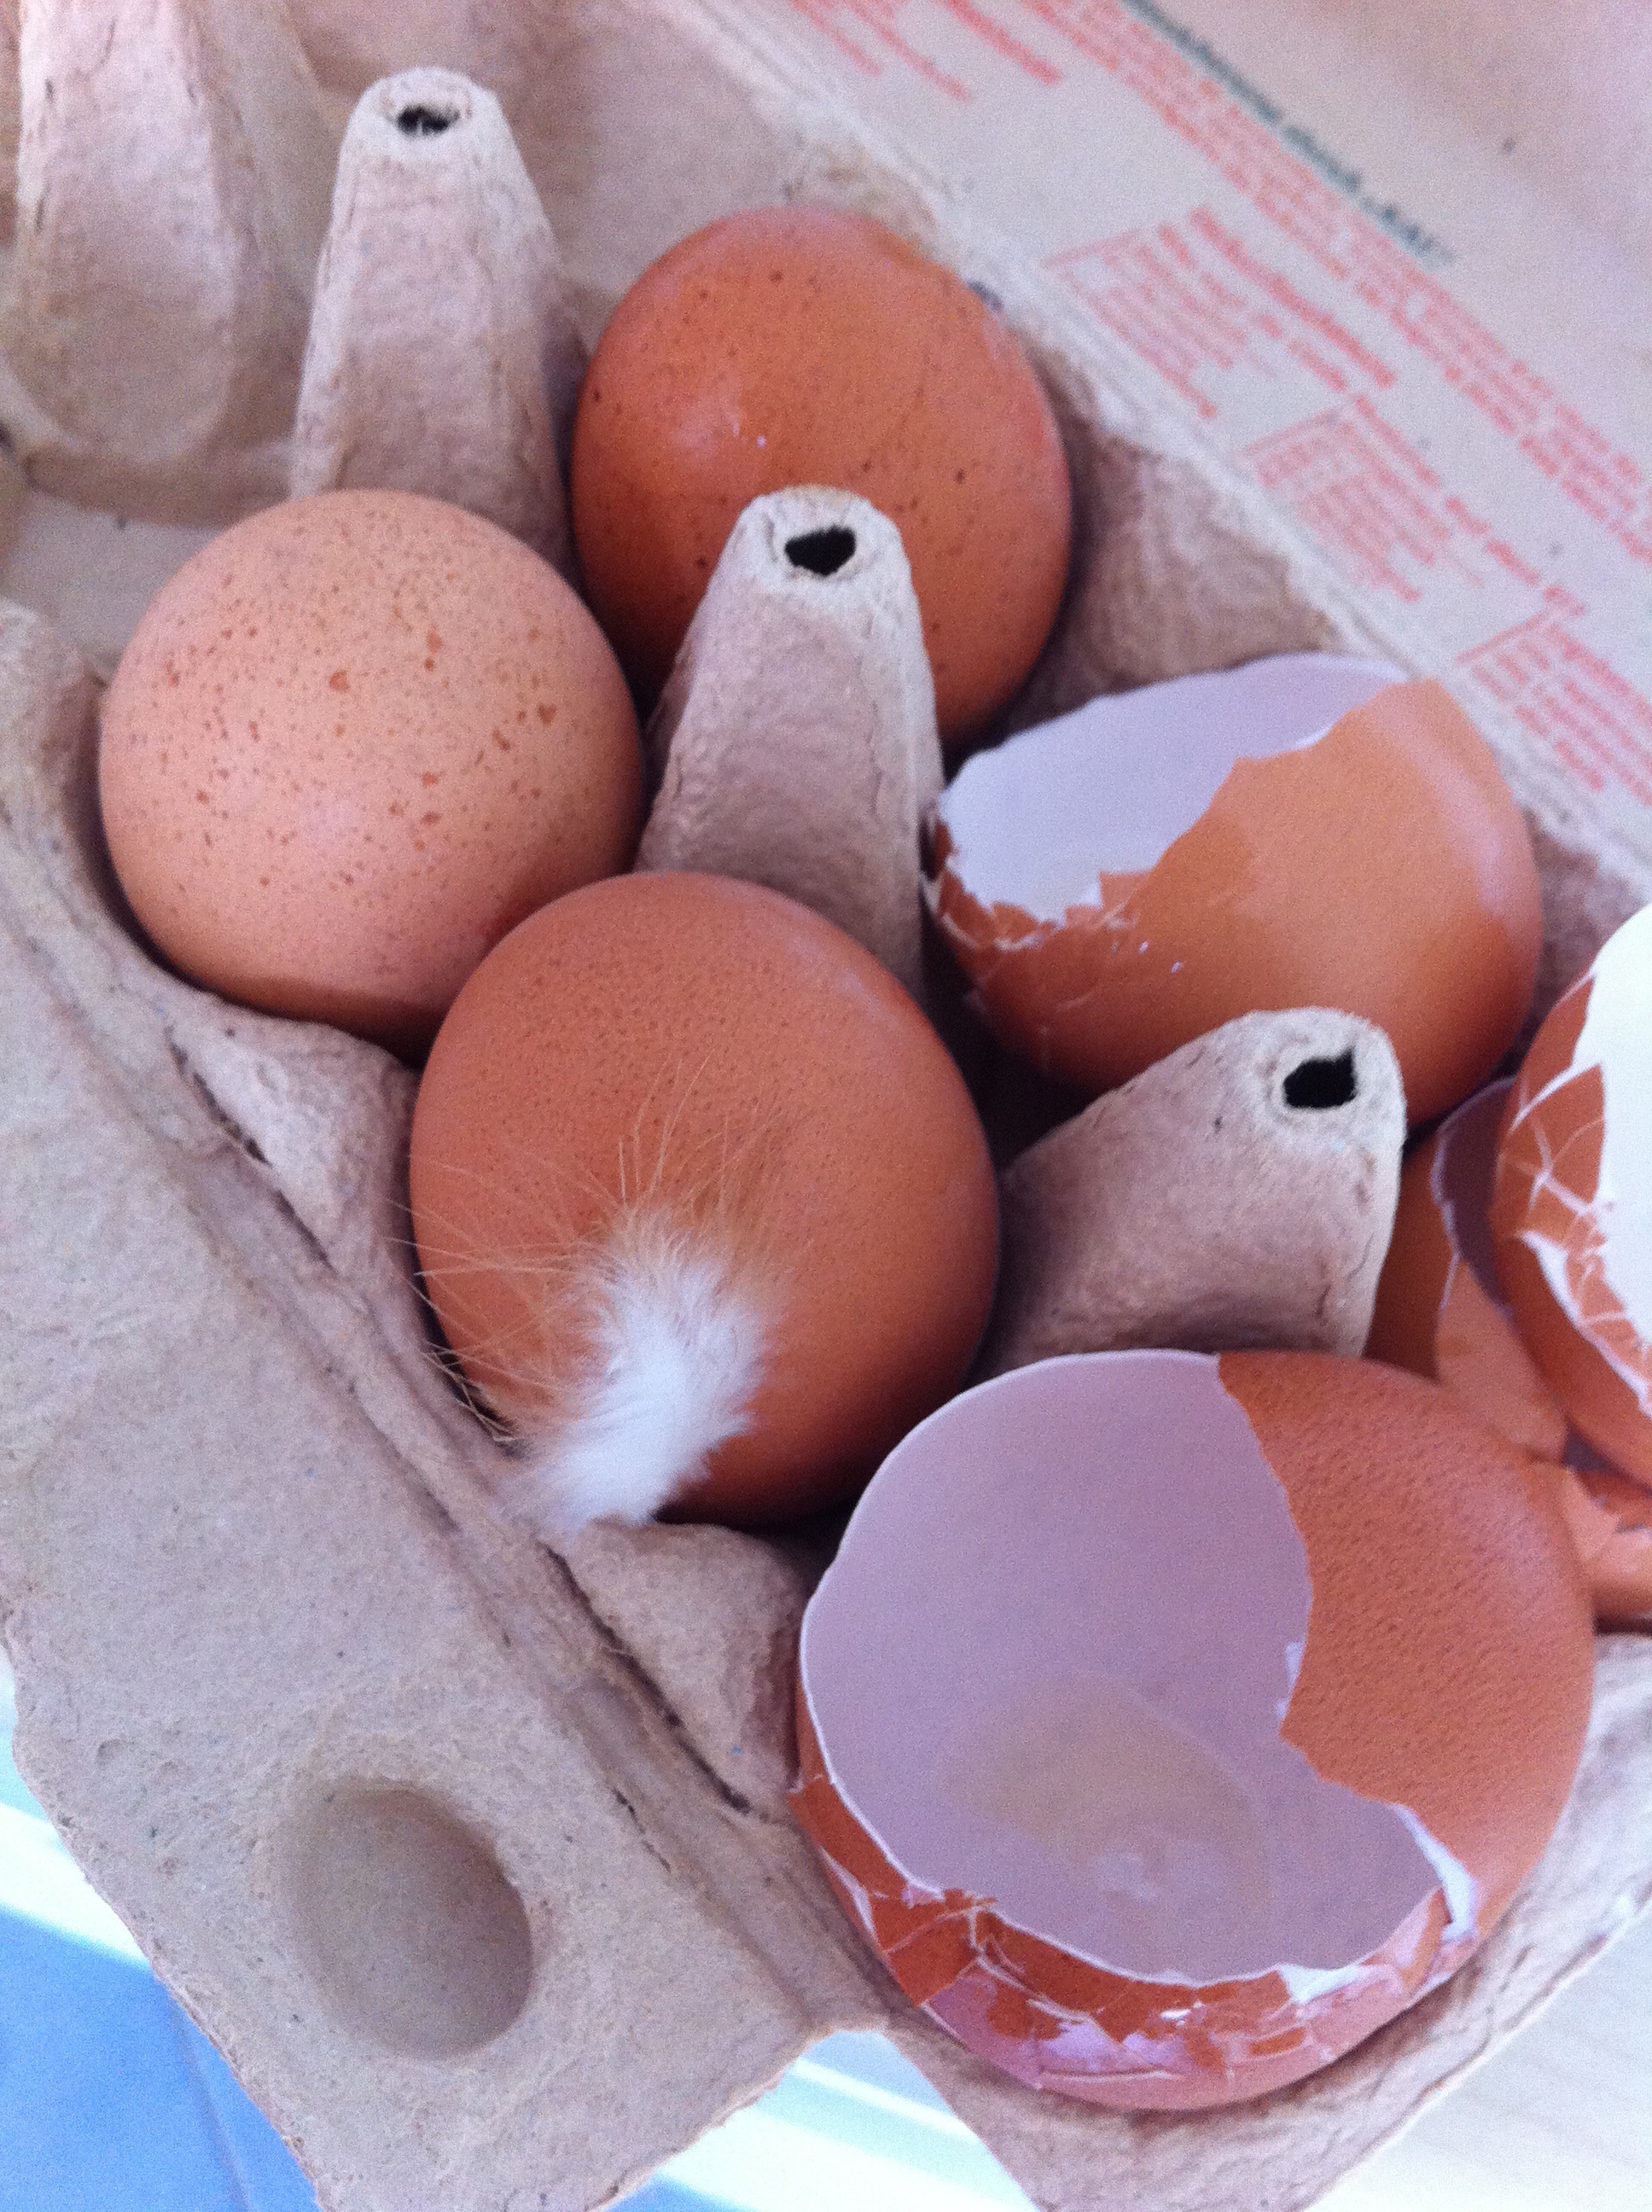
food, cooking, produce, fresh, cuisine, homemade, egg, eggs, raw, traditional, organic, bio